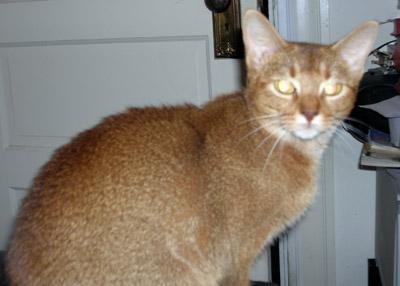
Abyssinian